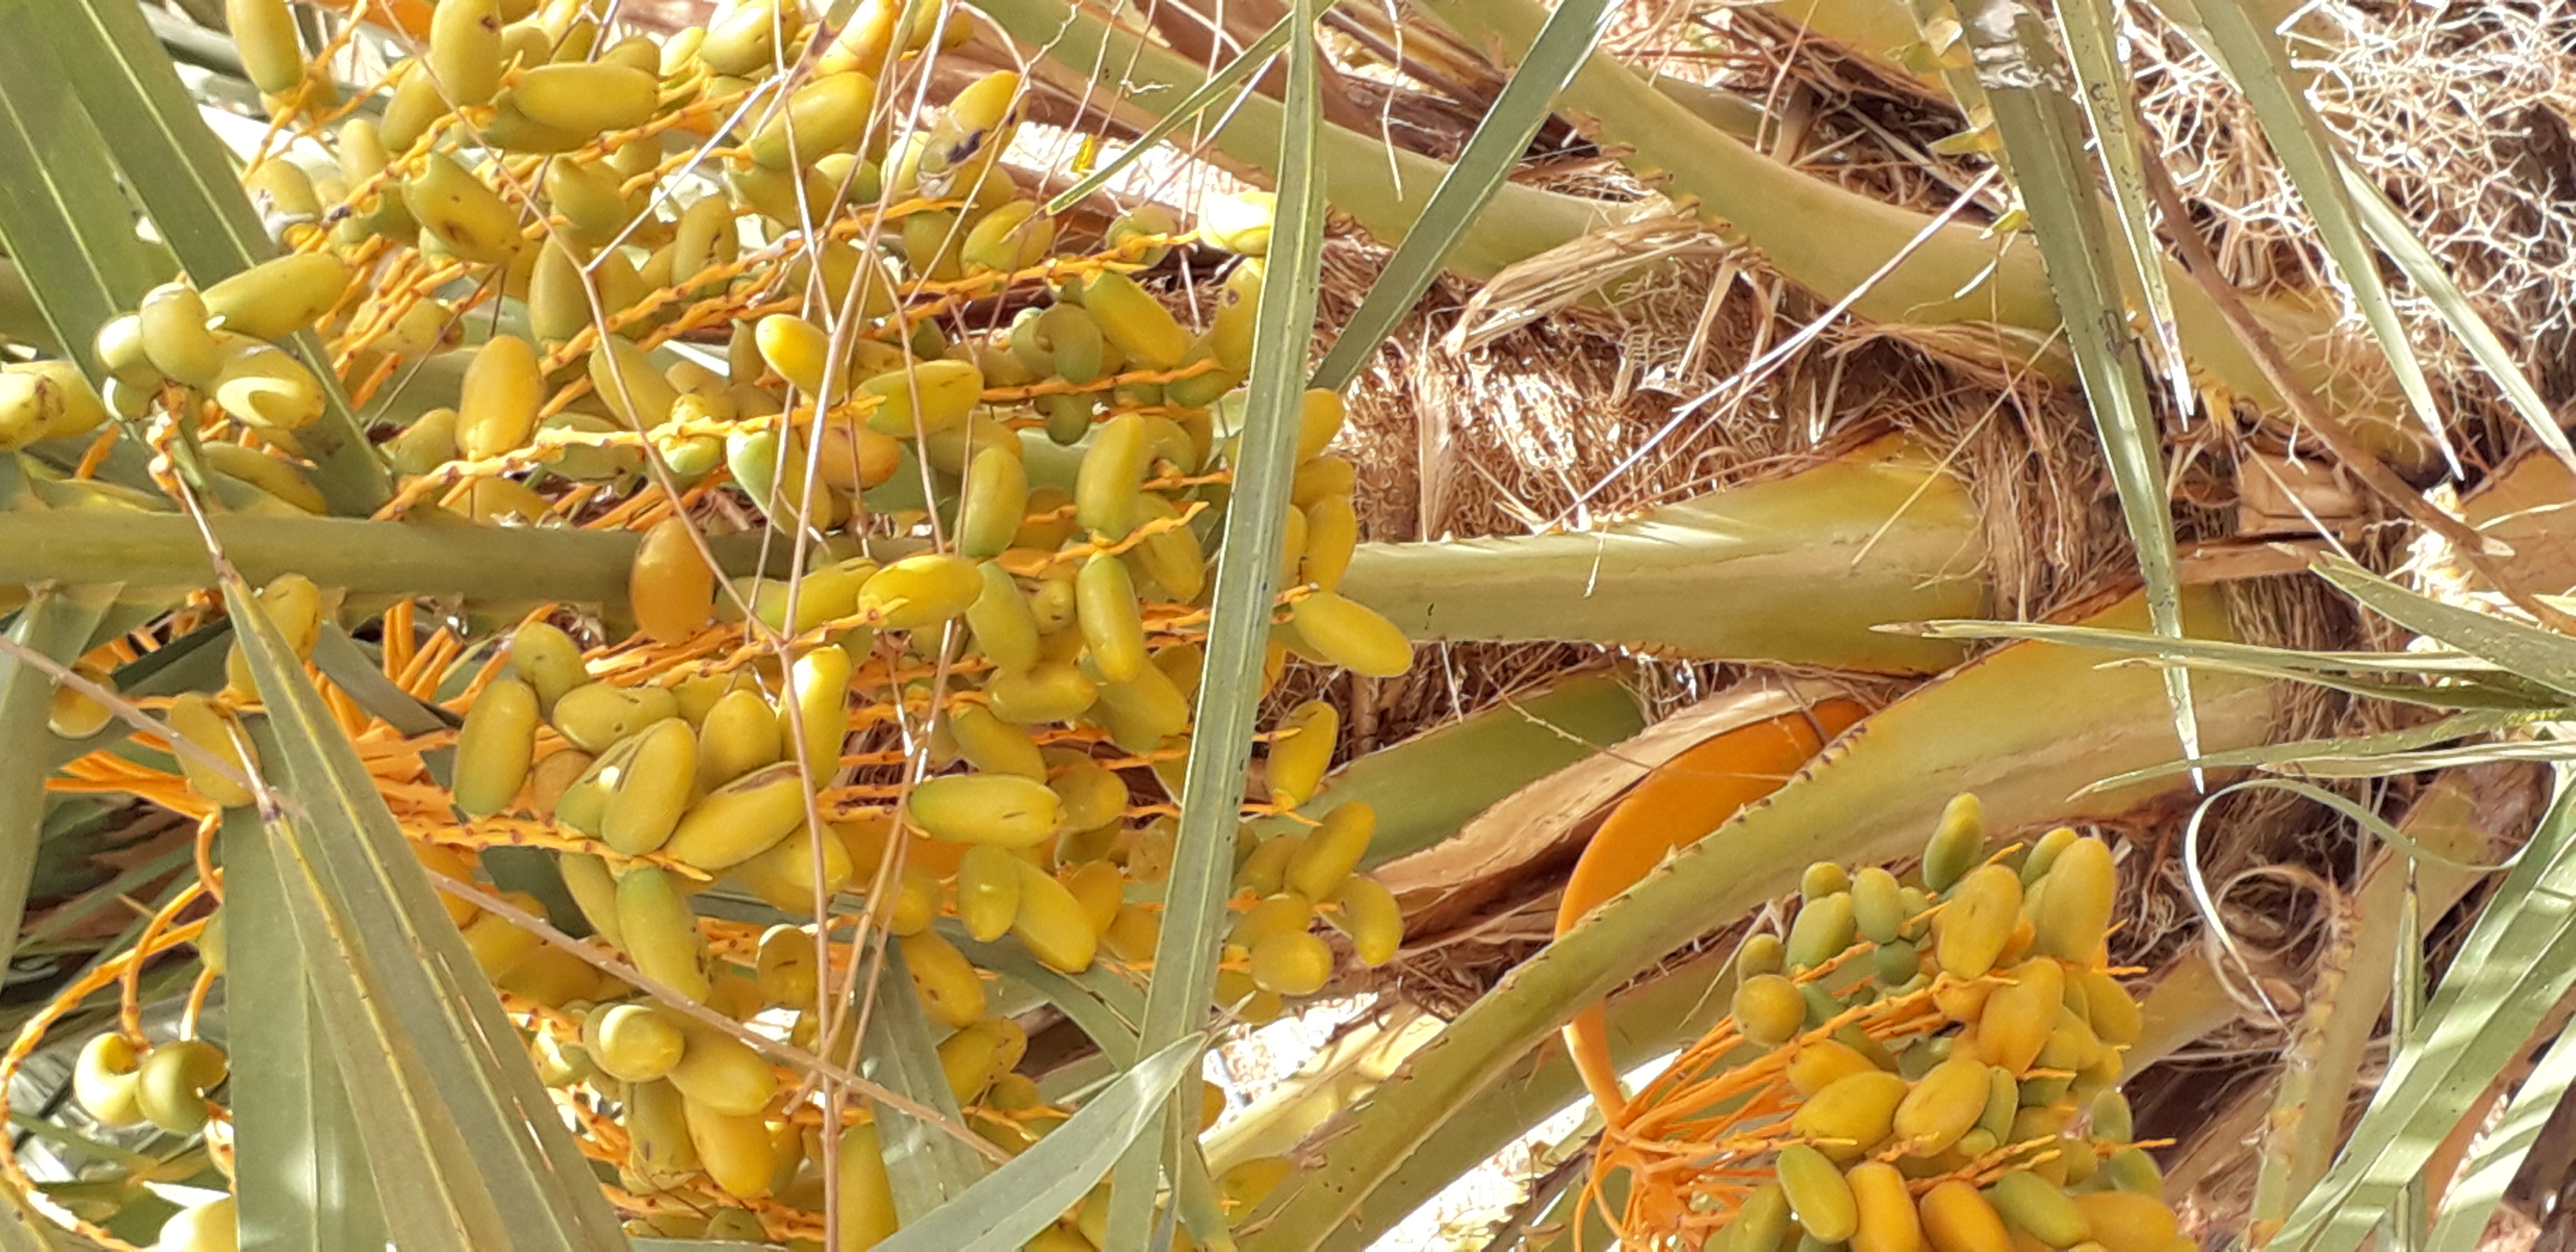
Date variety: kholt